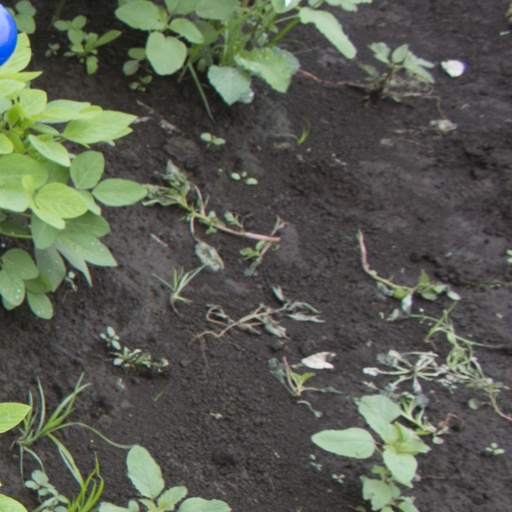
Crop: soybean